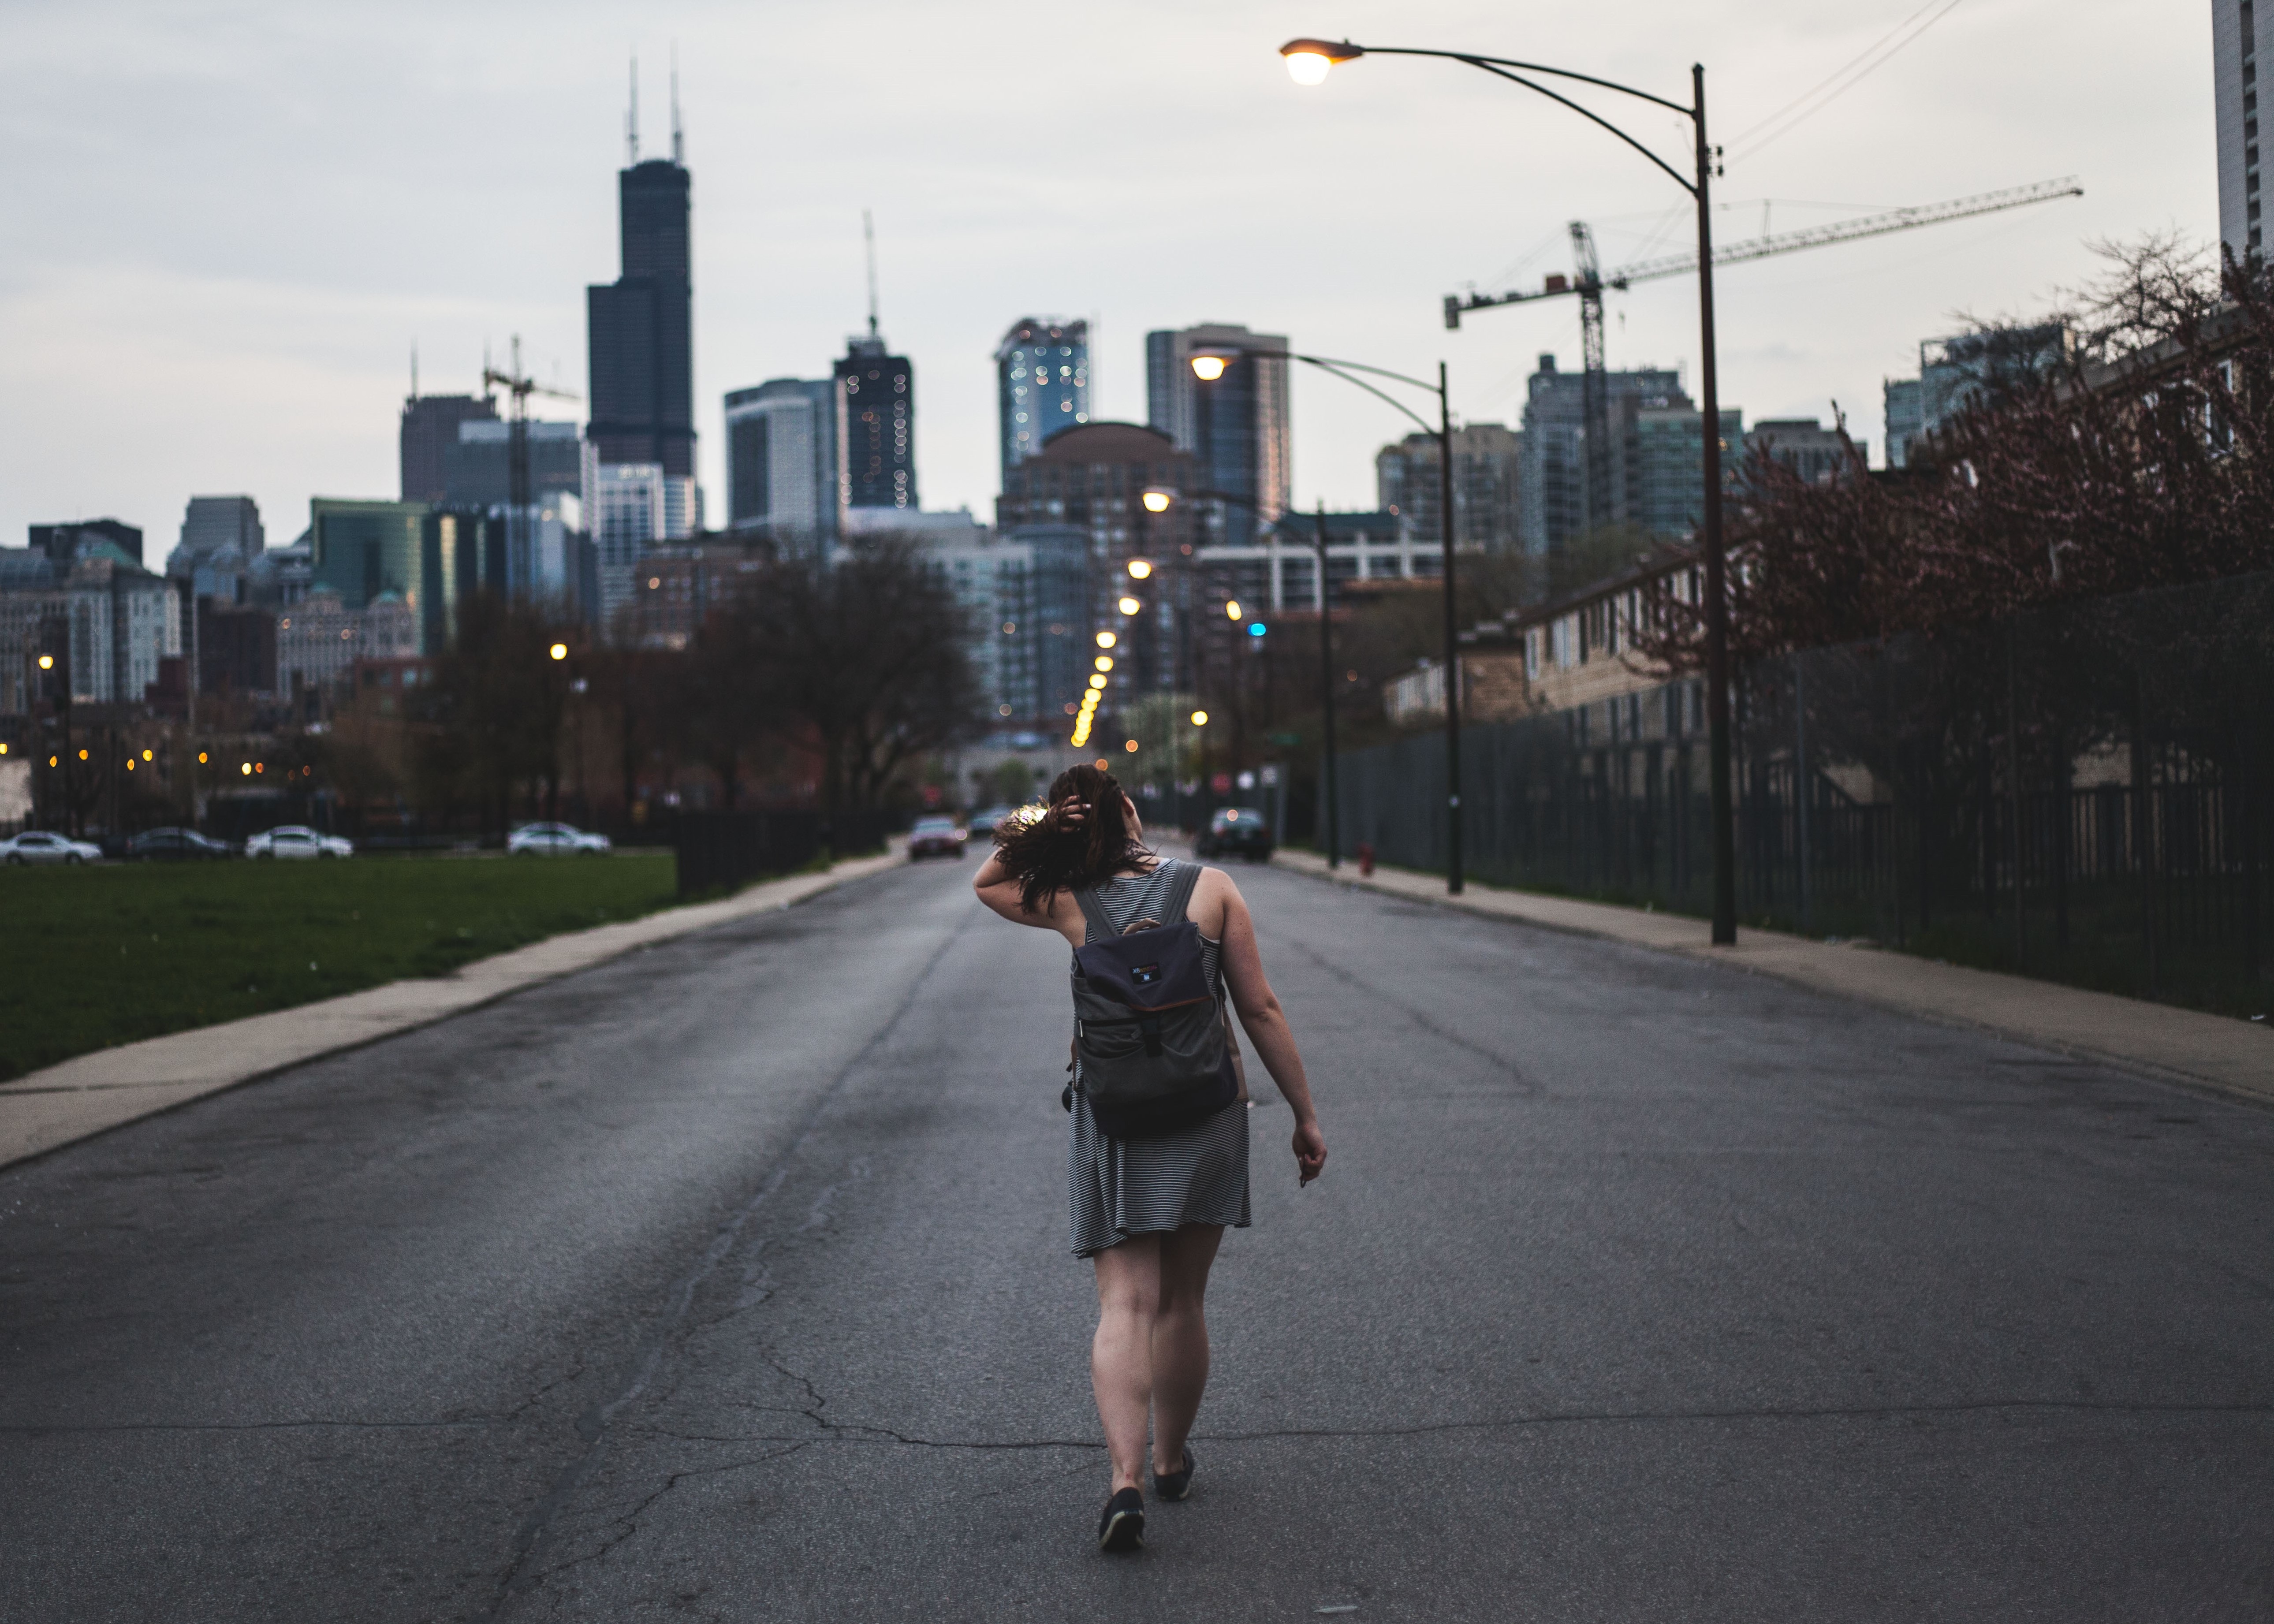
pedestrian, walking, woman, road, street, building, city, urban, downtown, infrastructure, endurance, urban area, human settlement